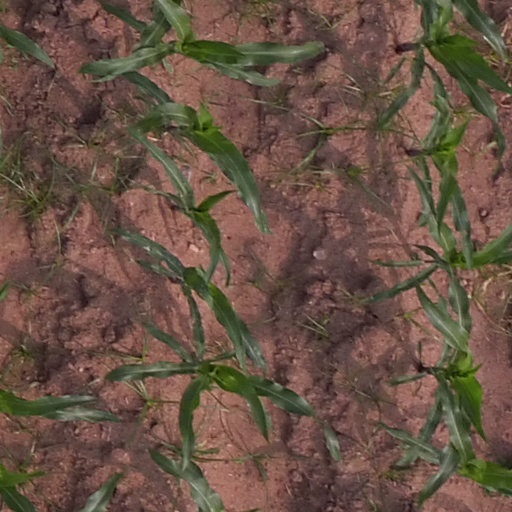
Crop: maize; corn